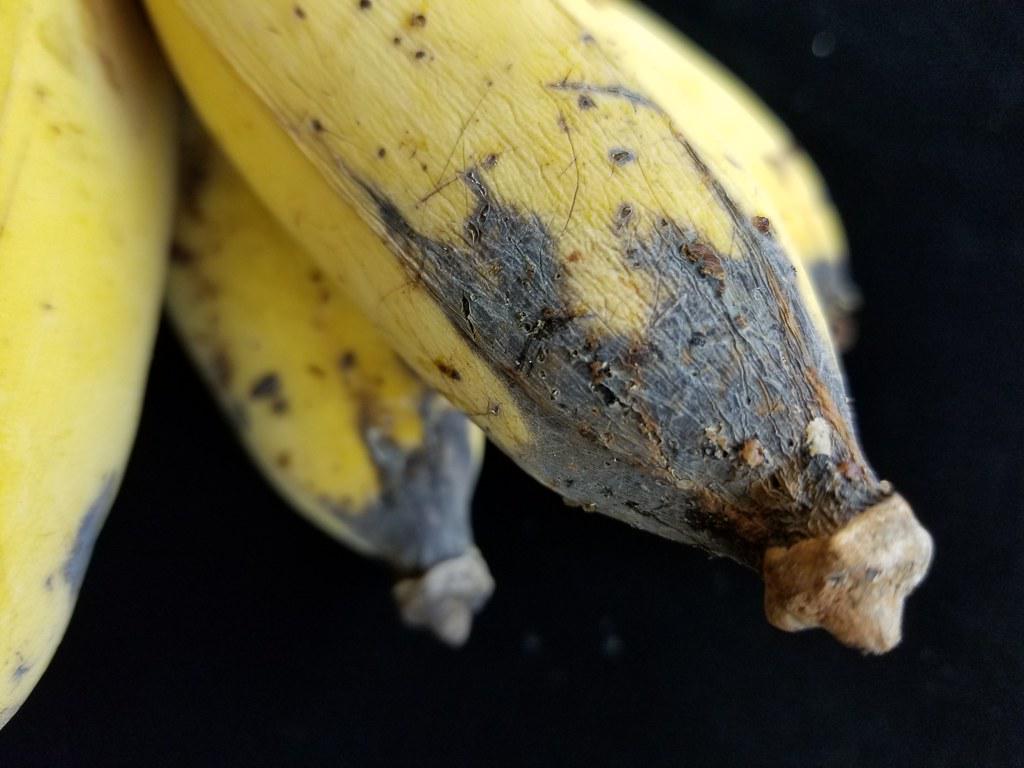
Plant: Banana
Disease: banana cigar end rot